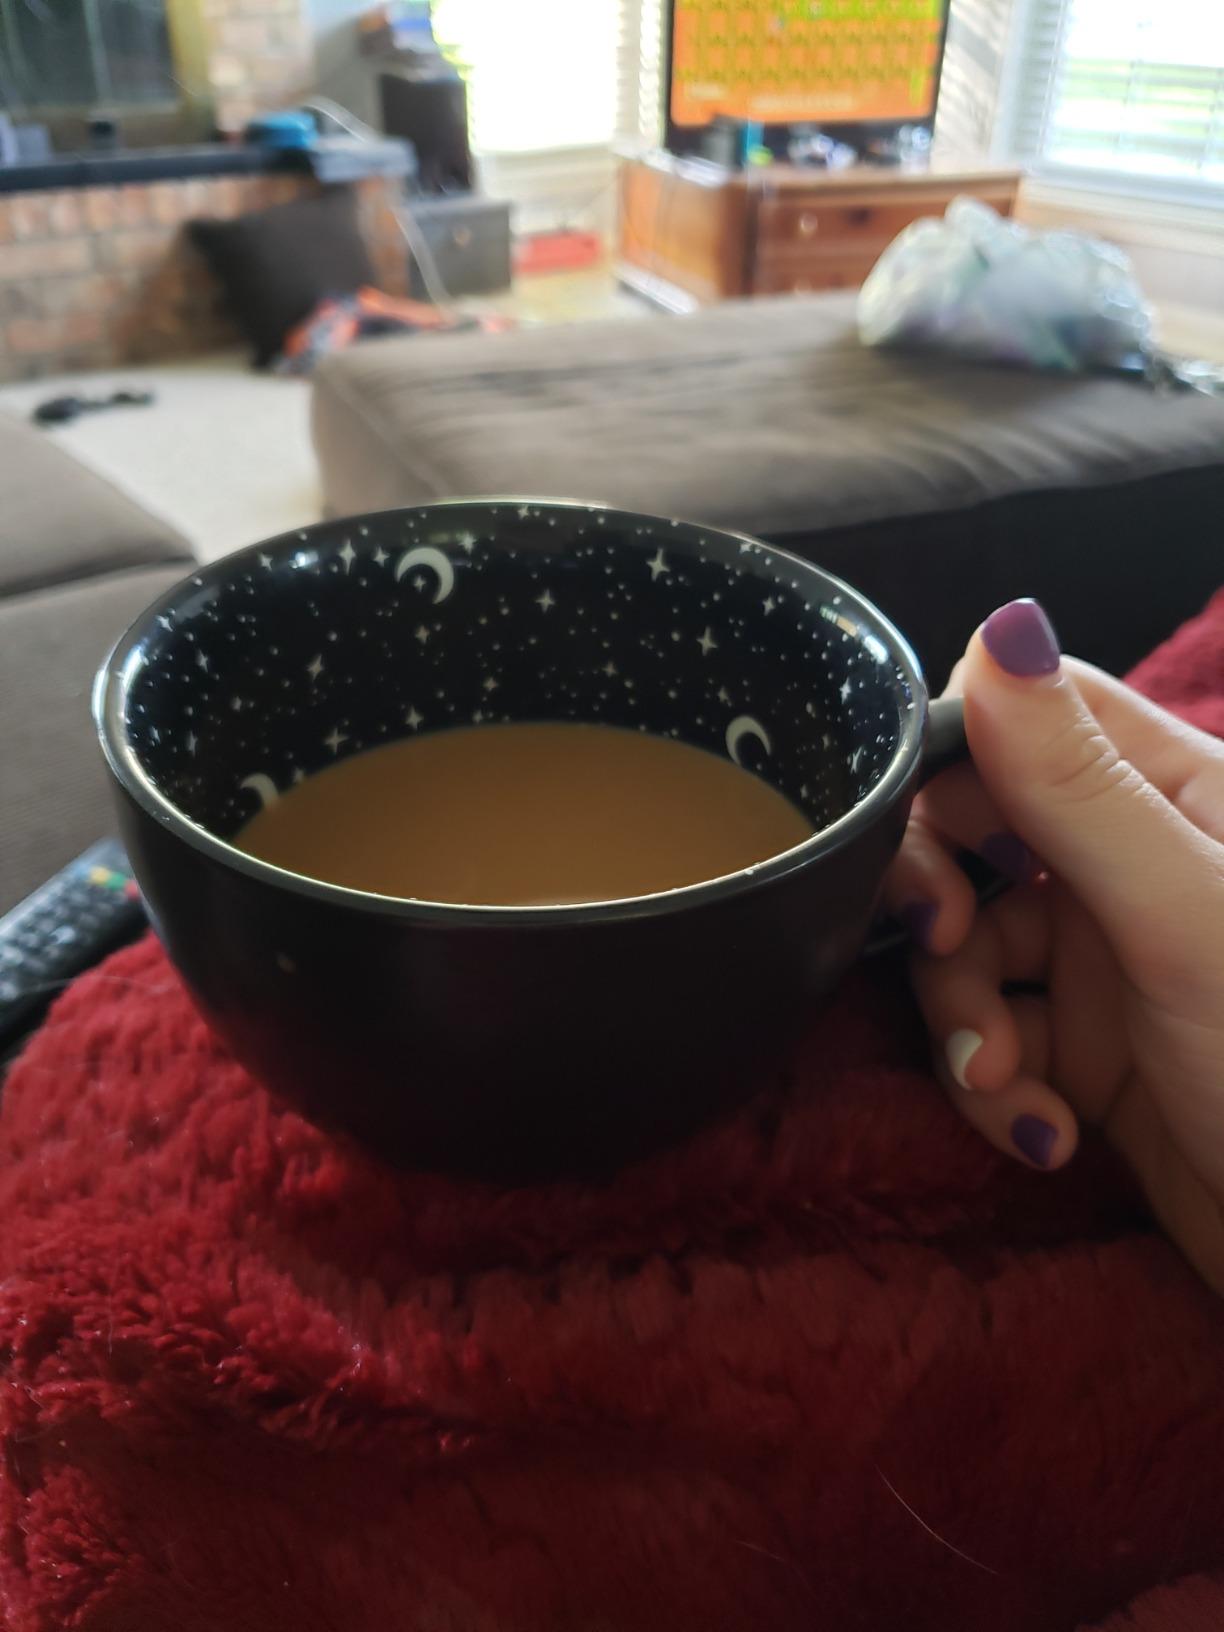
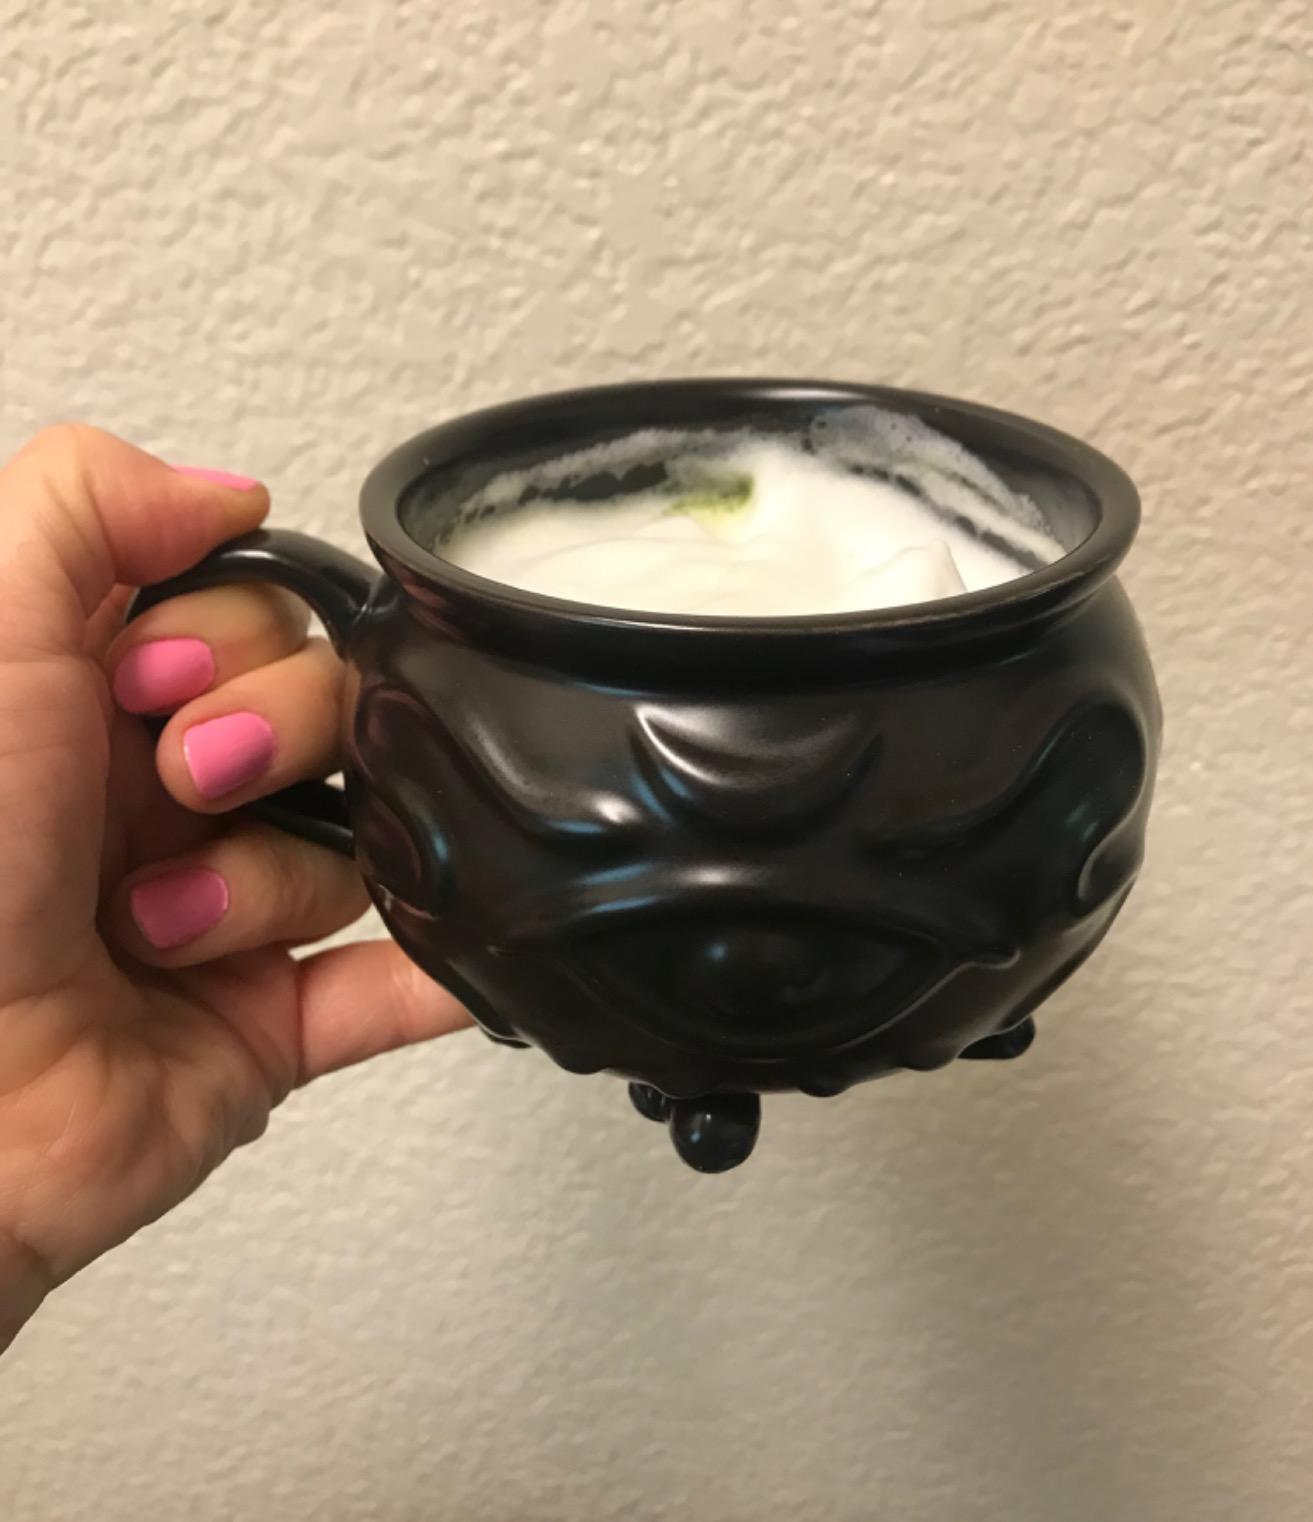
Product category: items_mug
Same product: no